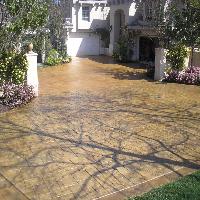
Weather: sun or clear